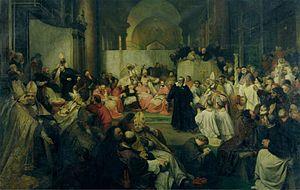
Friedrich Karl Hausmann est un peintre allemand.